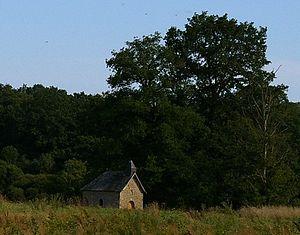
La chapelle de Sainte-Anne d'Hermet est une chapelle située à Jublains dans le département de la Mayenne, en France.
Le Grand - et le Petit Hermet forment des bois situés sur les communes de Mézangers, Deux-Évailles et Jublains en Mayenne. La voie romaine de Jublains à Angers traversait l'étang d'Hermet.